Ballaleshwar Pali

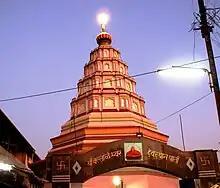

Ballaleshwar Pali is one of the eight temples of the Hindu God Ganesha. Among Ganesha temples, Ballaleshwar is the only one dedicated to Ganesha that is known by his devotee's name. It is located in the village of Pali which is 28 km from Roha in the Raigad district of Maharashtra, India. It is situated between fort Sarasgad and the river Amba.